Tunnsjø Chapel

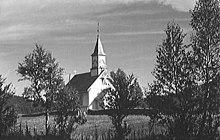
View of the chapel

Tunnsjø Chapel is a chapel of the Church of Norway in Lierne Municipality in Trøndelag county, Norway. It is located in the village of Tunnsjø senter. It is an annex chapel for the Nordli parish which is part of the Namdal prosti (deanery) in the Diocese of Nidaros. The white, wooden, Neo-Gothic church was built in a long church style in 1876 using plans drawn up by the architect Carl Julius Bergstrøm. The chapel seats about 100 people. The church was consecrated on 22 April 1876.